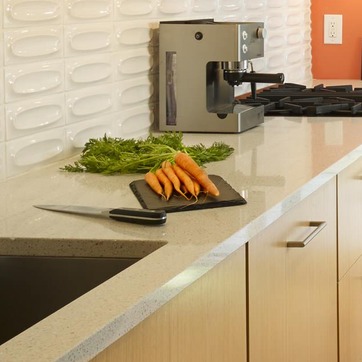
Material: food